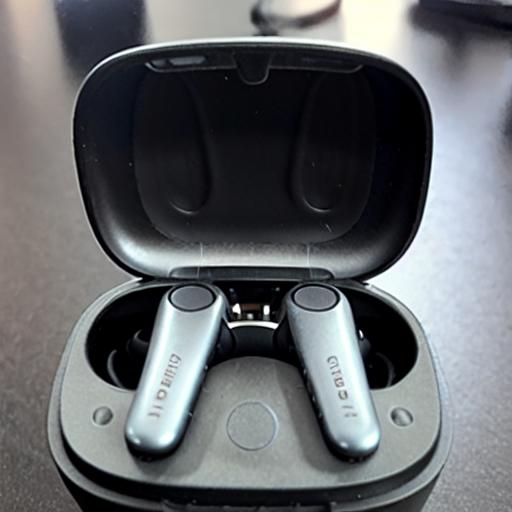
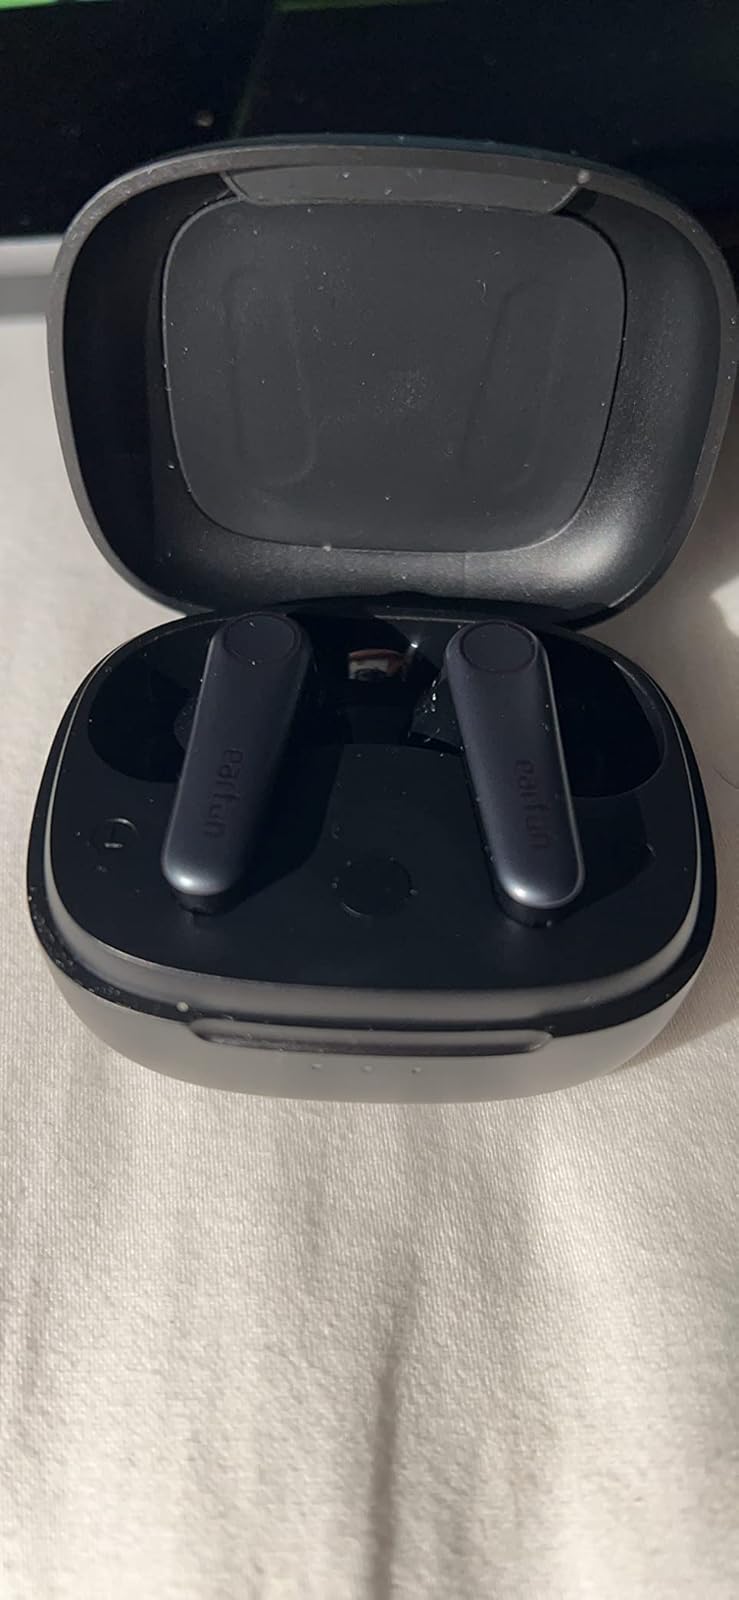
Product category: earbuds
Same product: no